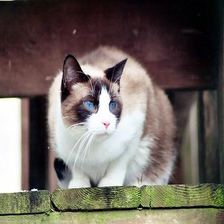
Species: cat
Breed: Ragdoll